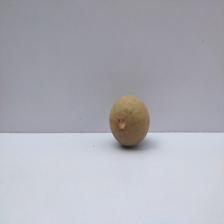
Size: Small